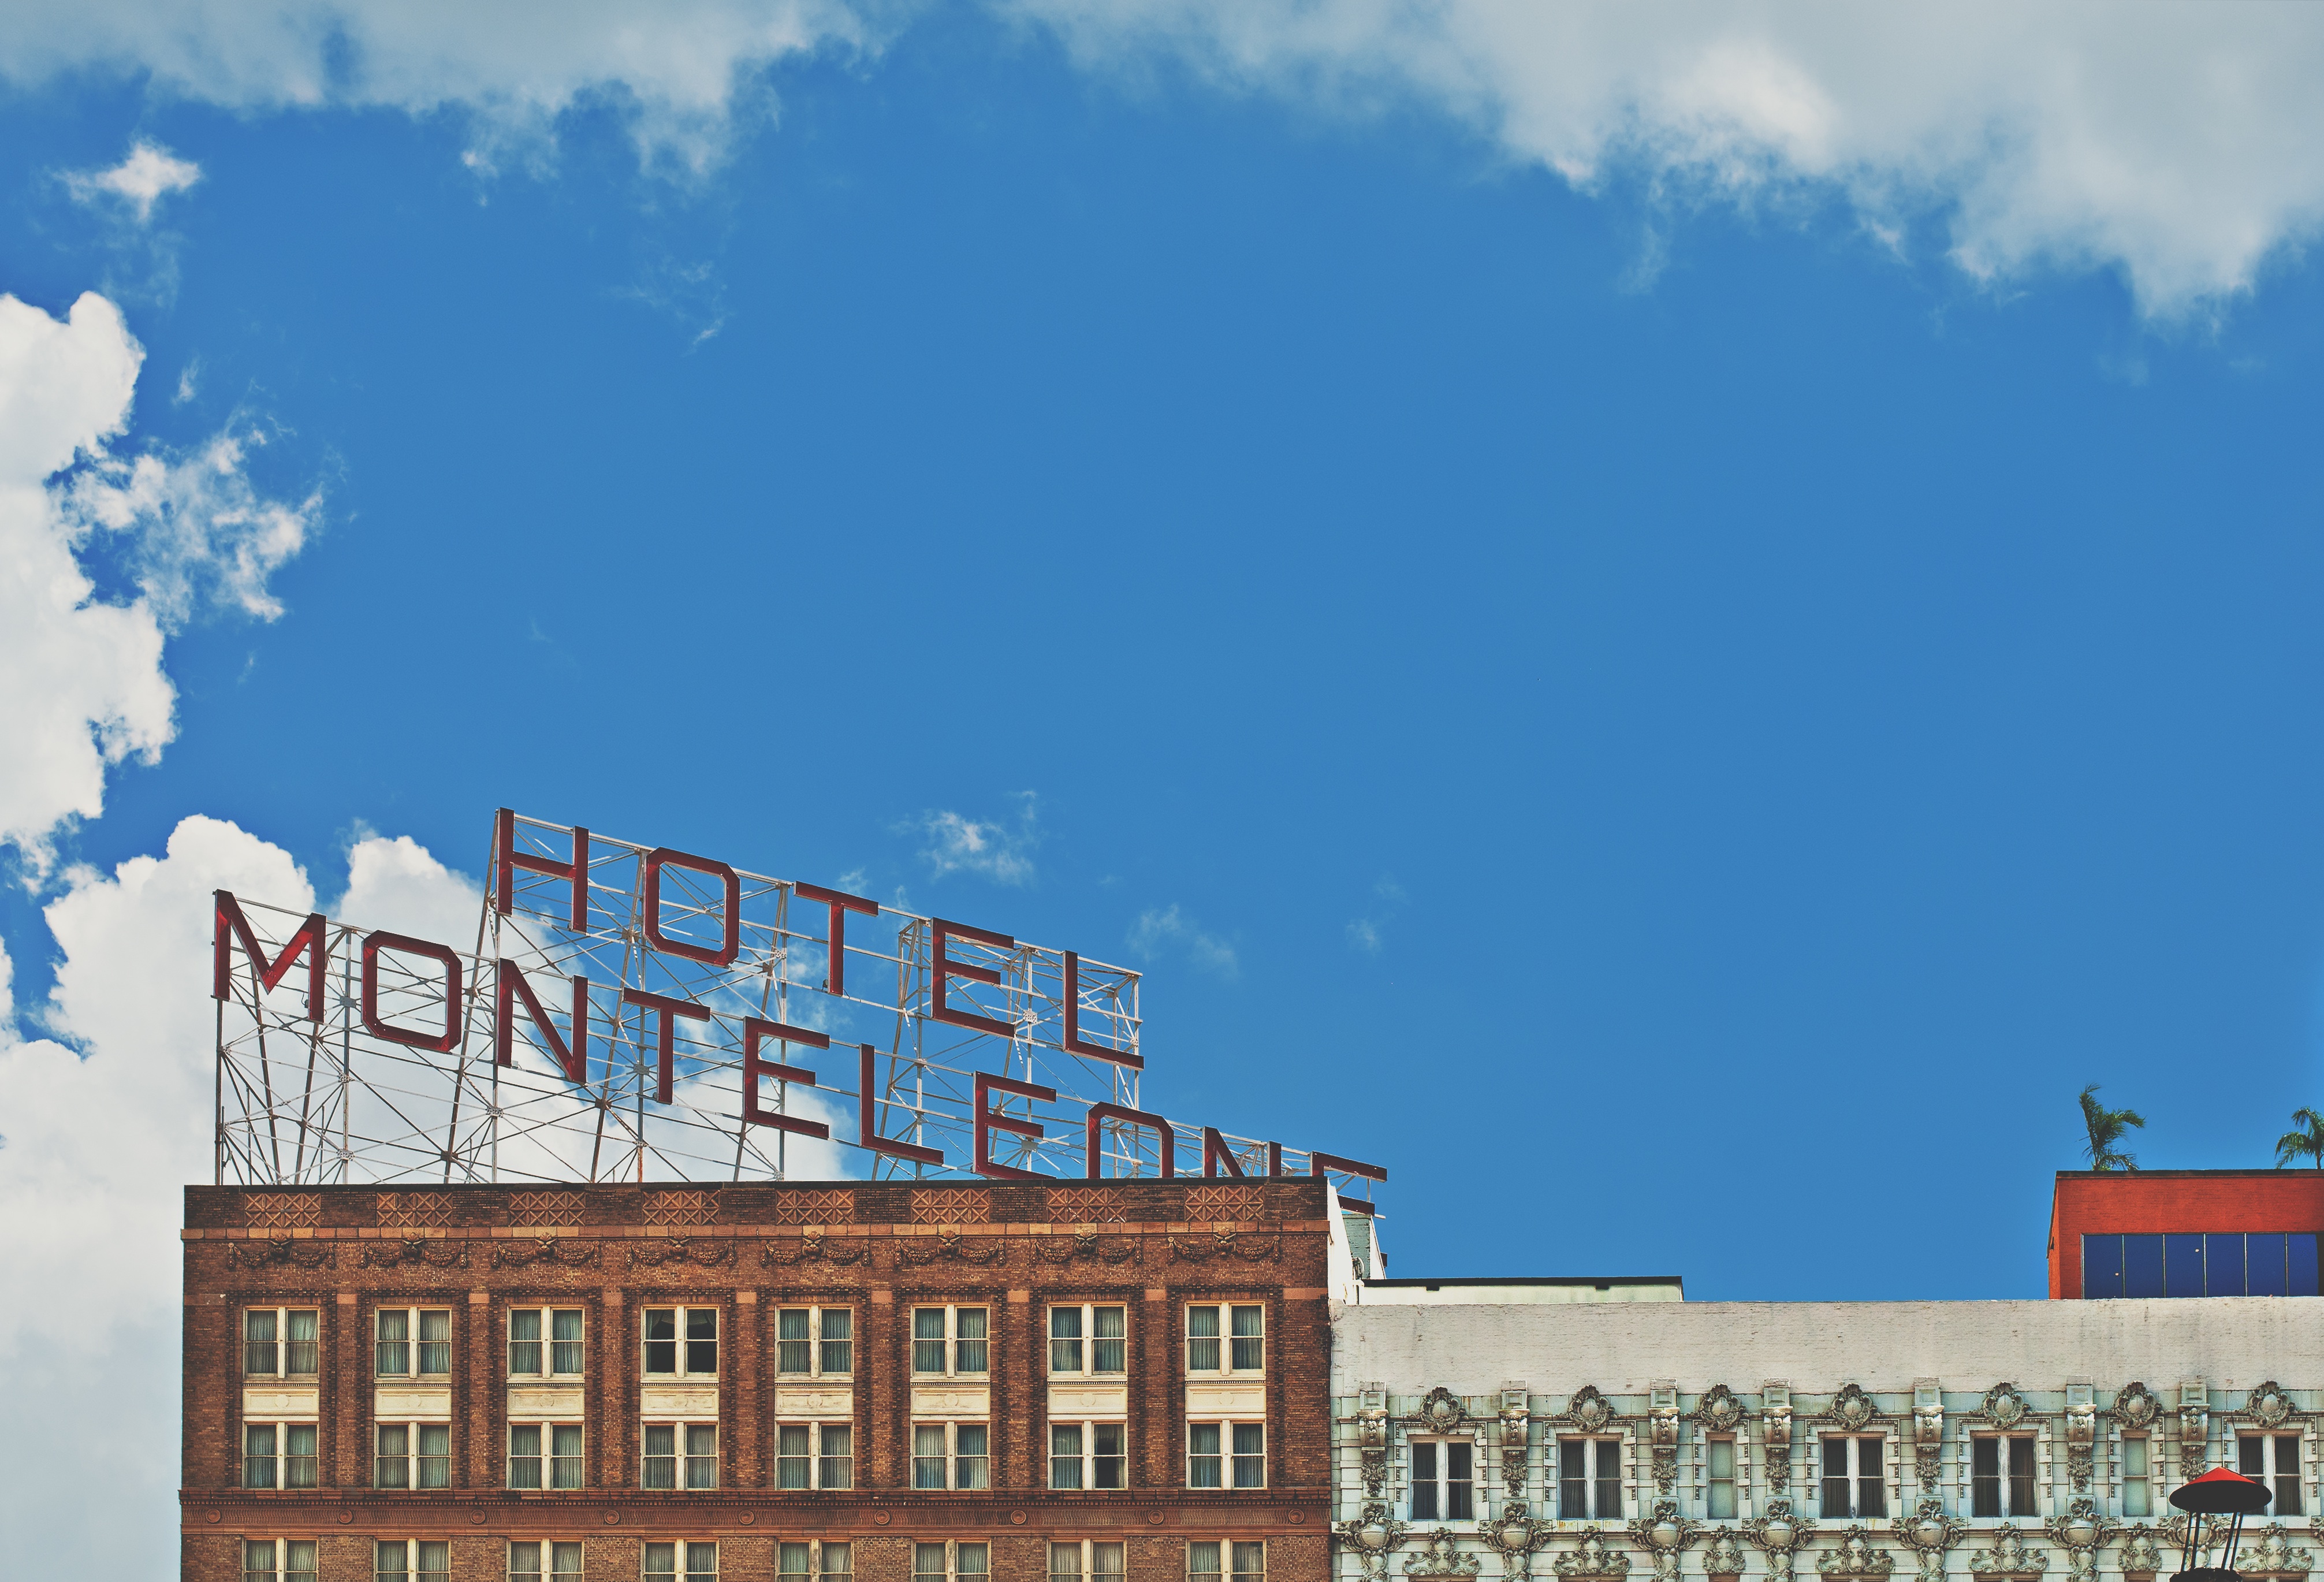
sky, skyline, city, cityscape, downtown, landmark, facade, tower block, urban area, human settlement